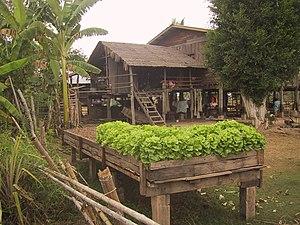
Laitue verte dans un jardin potager à Don Det au Laos devant une maison en bois sur pilotis
Un jardin potager, ou plus simplement potager, est un jardin ou une partie de jardin où se pratique la culture vivrière de plantes potagères destinées à la consommation familiale, soit principalement des légumes, des fruits non cultivables en verger et des plantes aromatiques. Il a donc essentiellement une fonction utilitaire, mais en même temps ce type de jardinage peut être un passe-temps ou/et une passion et être bénéfique pour la santé physique ou mentale. Enfin il peut également avoir une fonction ornementale et contribuer au maintien de la biodiversité animale et végétale.
Le jardinage surélevé, est une méthode de jardinage qui consiste à cultiver des plantes dans des plates-bandes surélevées. Le sol à cultiver est entouré d’un cadre en bois, en pierre ou en blocs de béton et peut être enrichi en compost. Le sol est plus facile à travailler car il n’est pas compacté par le piétinement et à une hauteur qui évite à l'humain de trop se courber pour le travailler ou entretenir et récolter la production. Ce type de culture est compatible avec de nombreux systèmes complexes utilisés en agriculture durable. Les potagers surélevés peuvent être réalisés à partir de matériaux simples mais il existe maintenant de nombreux modèles préfabriqués en vente dans les magasins de jardinage.